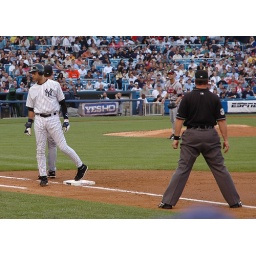
the best seats in the house that ruth built i have been seated in for quite some time.